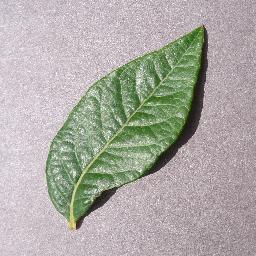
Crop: blueberry
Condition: healthy